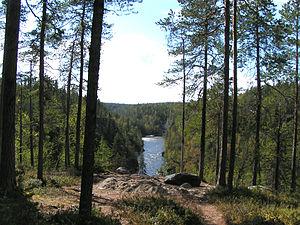
Kuusamo est une ville du nord de la Finlande, dans la région d'Ostrobotnie du Nord et la sous-région du Koillismaa.
Les Paysages nationaux sont une distinction créée par le ministère de l'environnement de Finlande en 1994. À l'occasion du 75ᵉ anniversaire de l'indépendance, une large consultation est lancée pour choisir les sites les plus évocateurs de la Finlande, de sa culture, de son histoire, de son identité et de la spécificité des paysages.